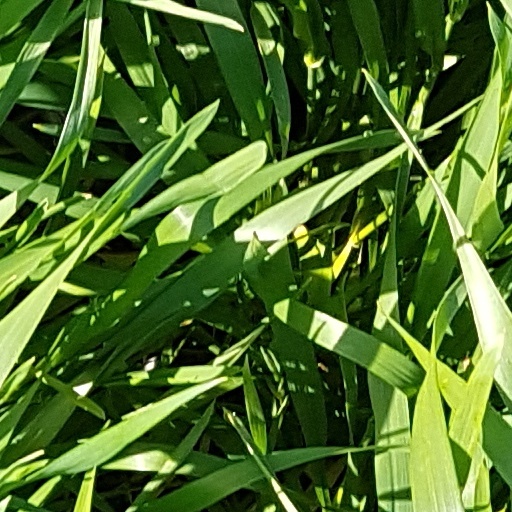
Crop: wheat